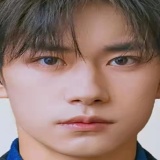
ca sĩ Dịch Dương Thiên Tỉ